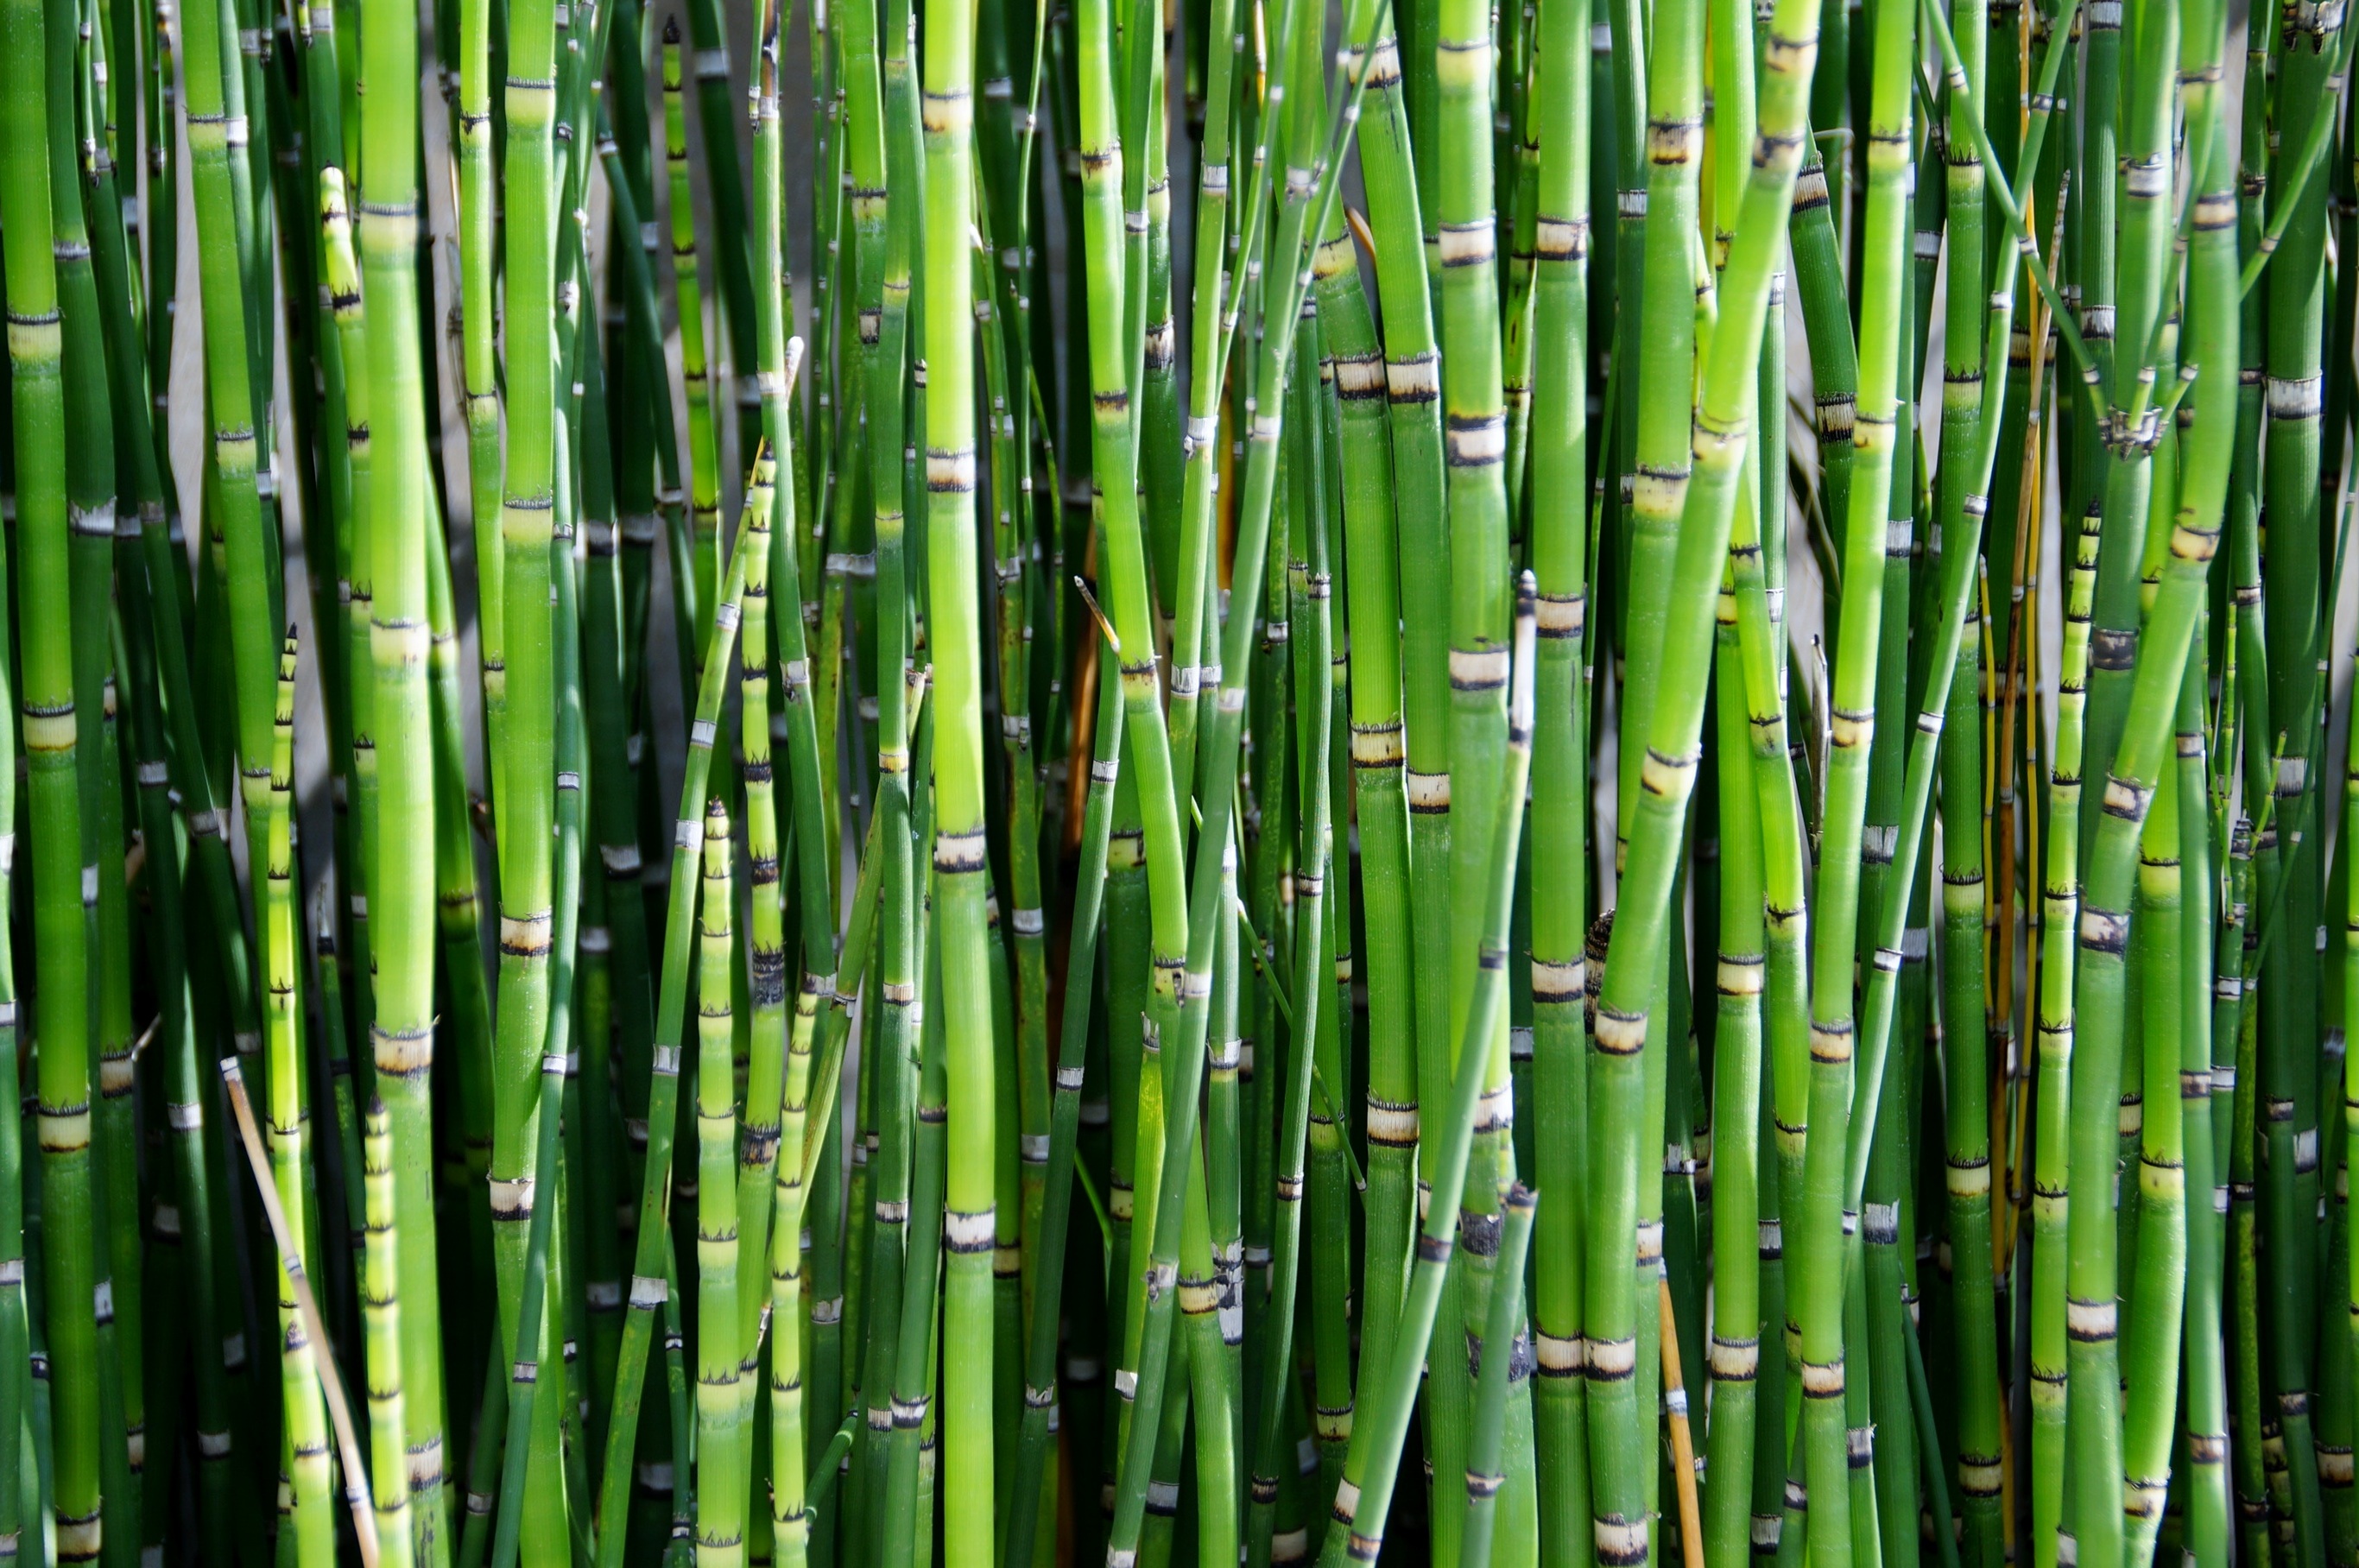
grass, branch, plant, reed, green, cane, bamboo, horsetail, grass family, plant stem, horsetail family